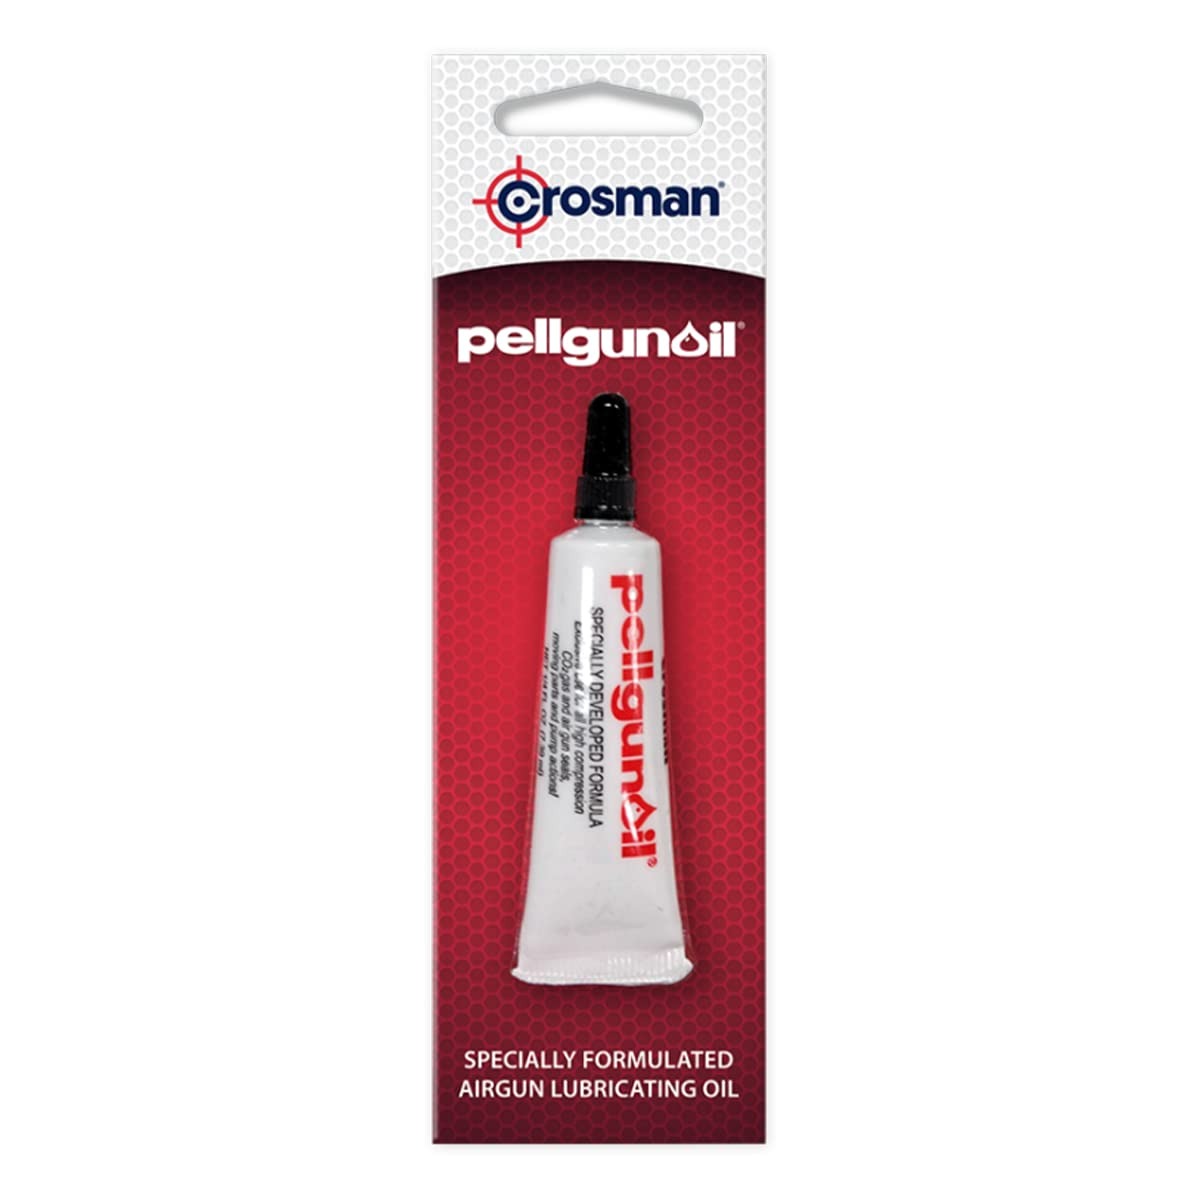
Item Name: Crosman PELLGUN Oil
Bullet Point 1: Crosman
Bullet Point 2: CROSMAN PELLGUN OIL
Bullet Point 3: New
Product Description: <P>Caldwell Orange Peel Turkey 9" 5/Pack 586-485<BR><BR><B>Please Note: Please check your state regulations, hunting regulations, etc before placing an order with this supplier. Your order may be canceled if the item is not able to be shipped to your state due to their regulations.</B></P>
Value: nan
Unit: None

Price: 6.085